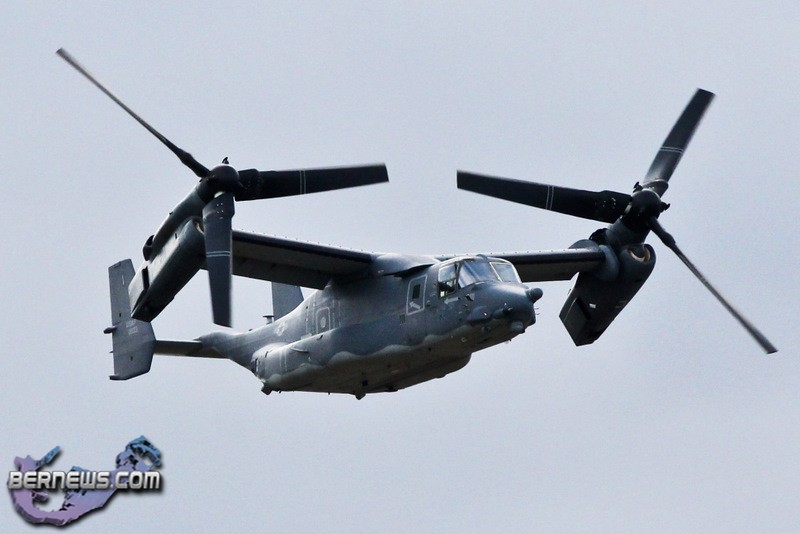
Vehicle type: Planes